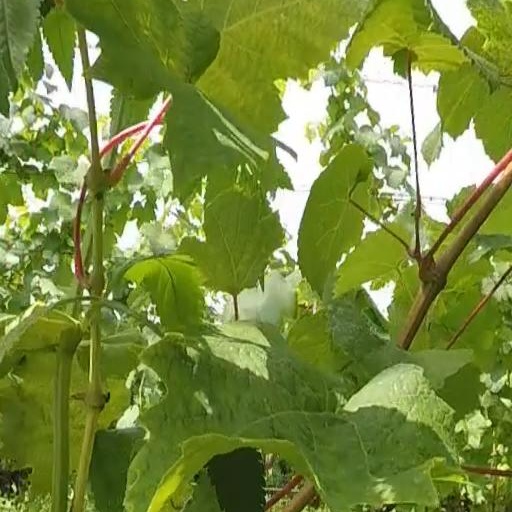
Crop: grape